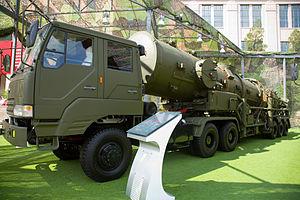
Un tracteur-érecteur-lanceur du missile balistique DF-21, exposé au musée militaire de Pékin lors de l'exposition Nos troupes vers le ciel."
Le DF-21, ou Dong Feng-21, est un missile balistique à portée intermédiaire développé par la Chine. Désigné CSS-5 par le département de la défense américain, il est porteur de l'arme nucléaire et entra en service en 1991.
L'arsenal nucléaire de la Chine est relativement mal connu et ne disposant pas de chiffres officiels, on ne peut que spéculer sur son importance réelle.
L'Armée populaire de libération, fut fondée sous le nom d'Armée rouge chinoise par le Parti communiste chinois le 1ᵉʳ août 1927 au tout début de la guerre civile qui l'opposa au Guomindang. Après la guerre sino-japonaise, les troupes communistes furent rebaptisées Armée populaire de libération. C'est depuis le nom officiel de l'Armée nationale de la république populaire de Chine. Avec plus de deux millions de soldats actifs, l'APL est depuis la disparition de l'Armée rouge la plus grande du monde en termes d'effectifs. L'APL est composé depuis le 1ᵉʳ janvier 2016 de cinq services — l'armée, la marine, la force aérienne, la Force des fusées, la Force de soutien stratégique supporté par la Police armée du peuple et la milice. L'insigne de l'Armée populaire de libération se compose d'une étoile rouge portant les caractères chinois pour huit et un, se référant au 1ᵉʳ août.